Johnny Globe

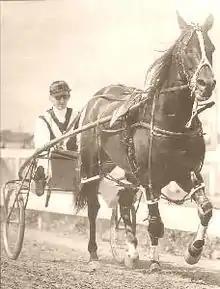
Johnny Globe and D.G. Nyhan

Johnny Globe was an outstanding New Zealand bred Standardbred pacer that held four world records. He is notable in that he won the New Zealand Trotting Cup. Johnny Globe is also notable in winning 15 free for all pacing events, which at the time was a record. He was also a leading New Zealand sire on four occasions.